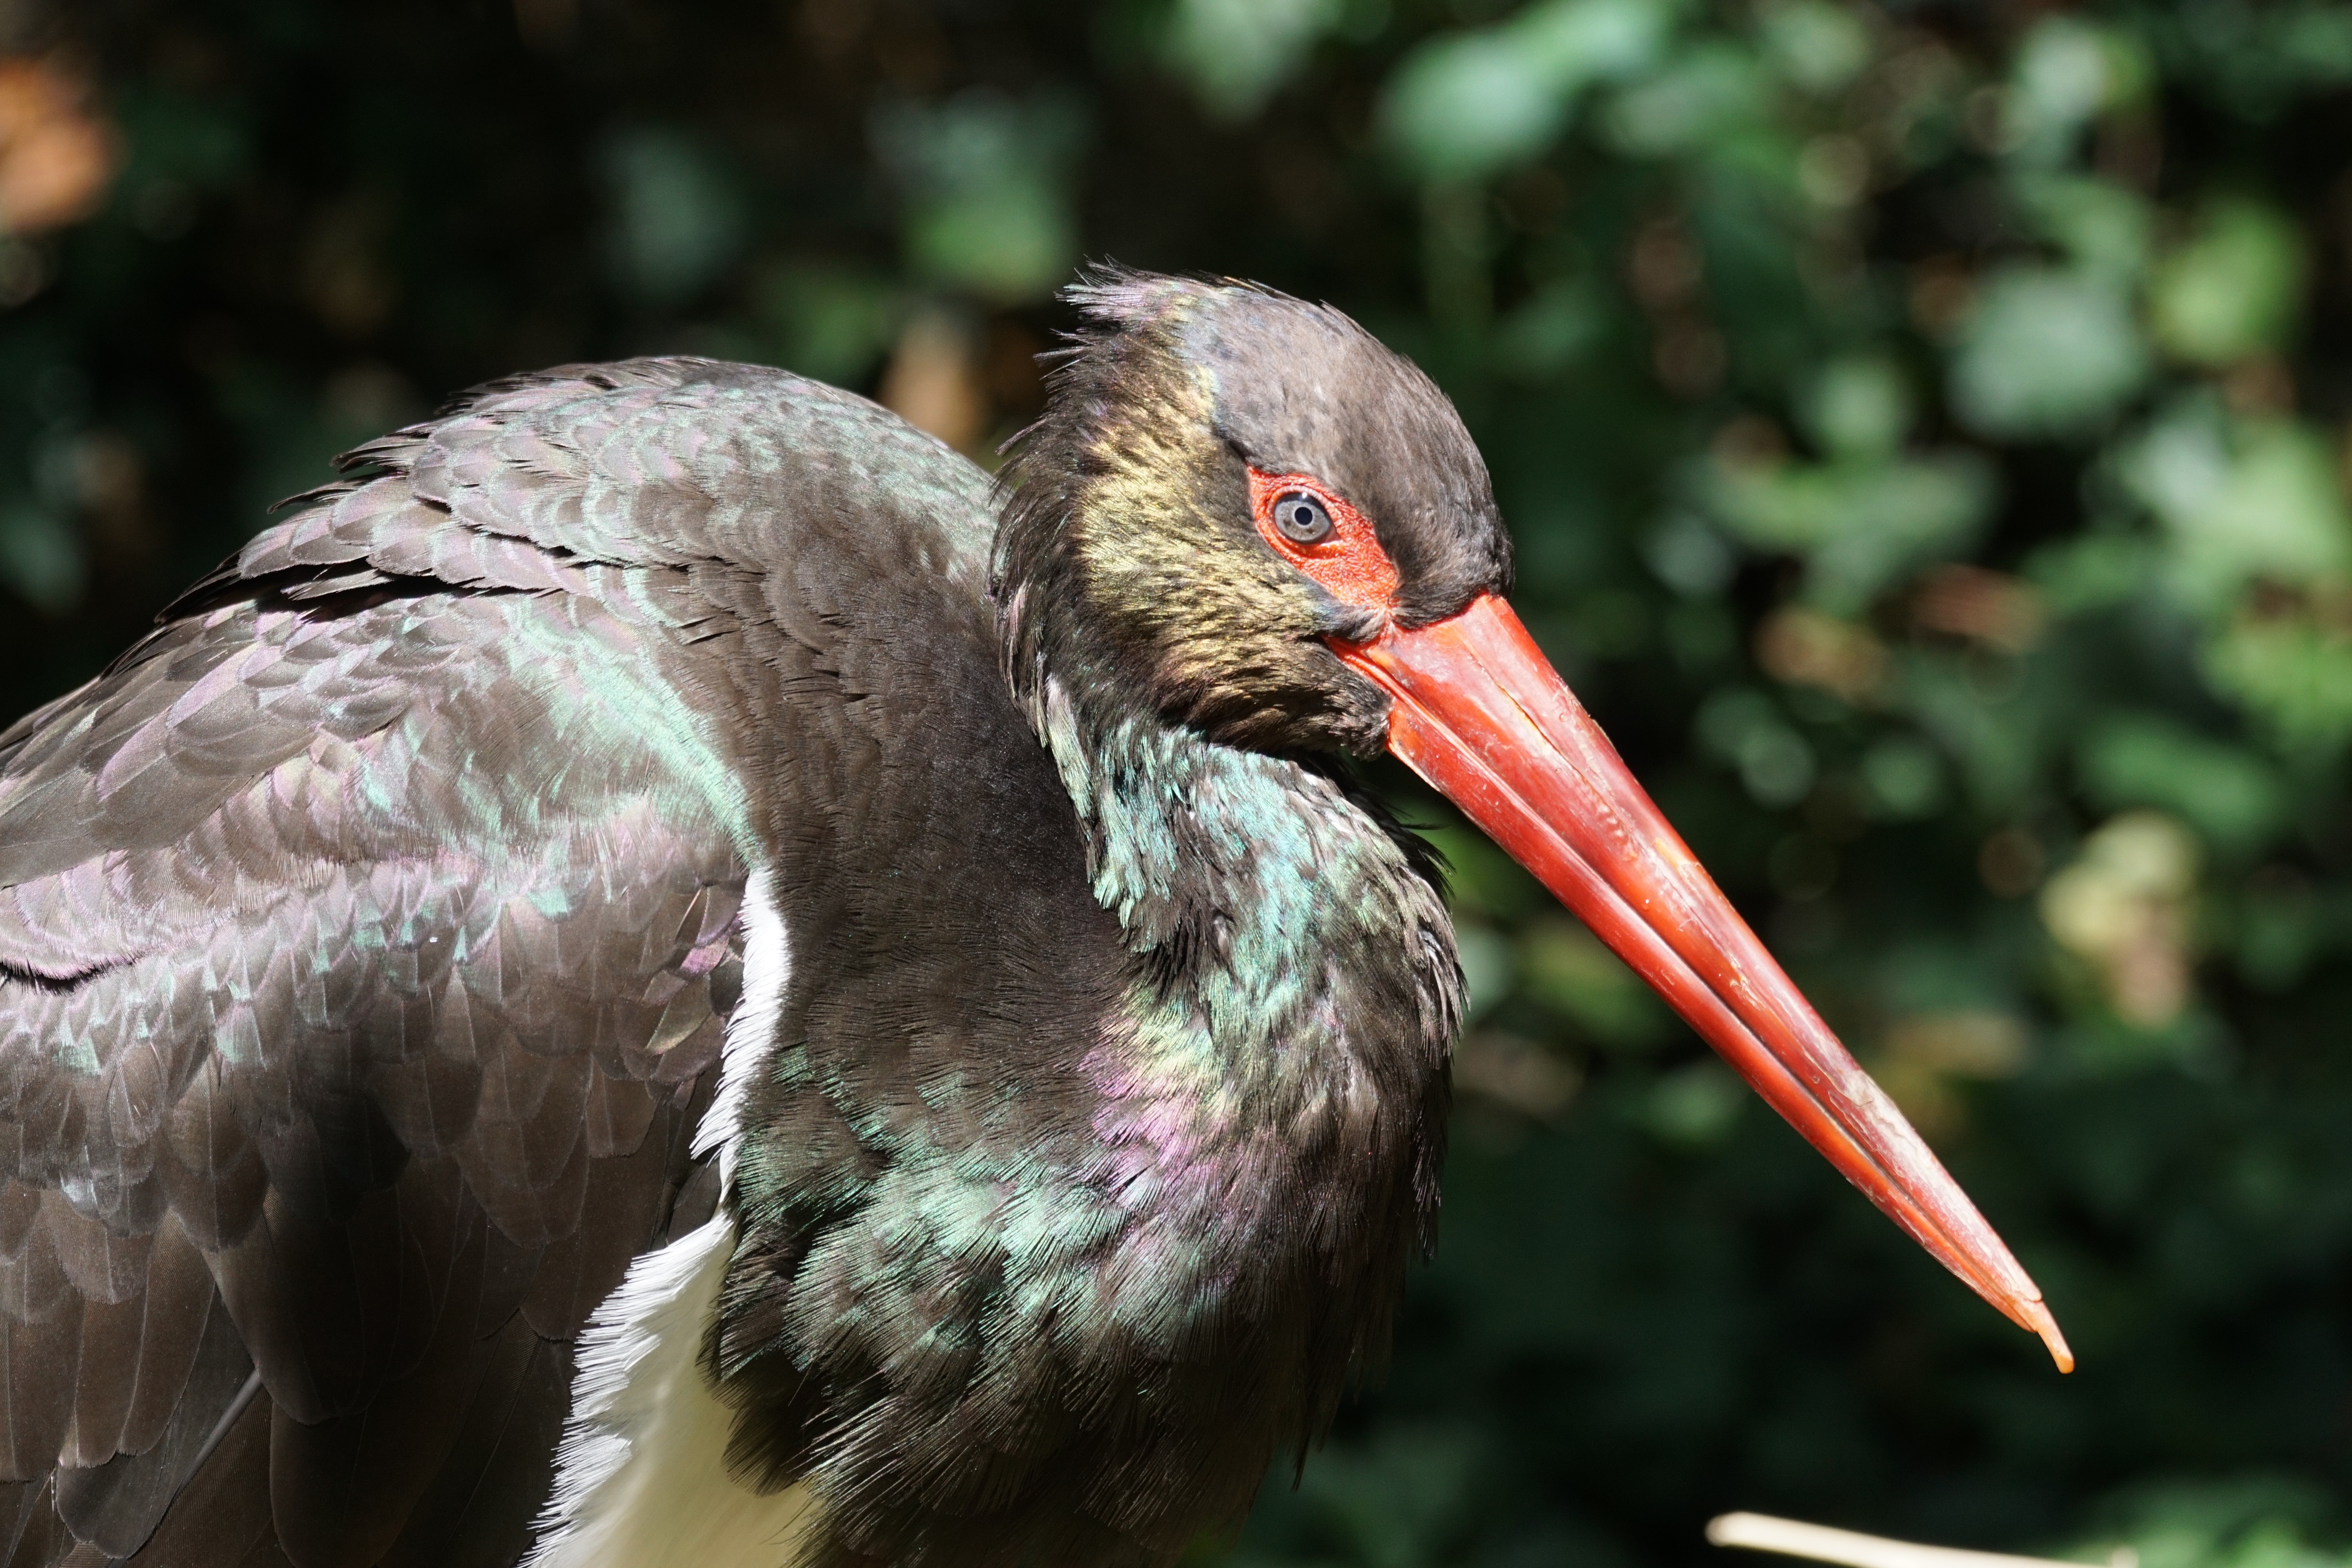
nature, bird, wildlife, beak, fauna, stork, close up, mixed forest, vertebrate, ibis, maverick, black stork, ciconiiformes, marabou stork